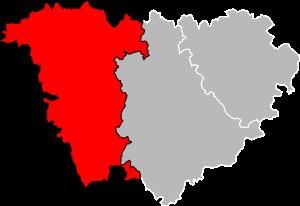
Cet article recense les monuments historiques de la Haute-Loire, en France.